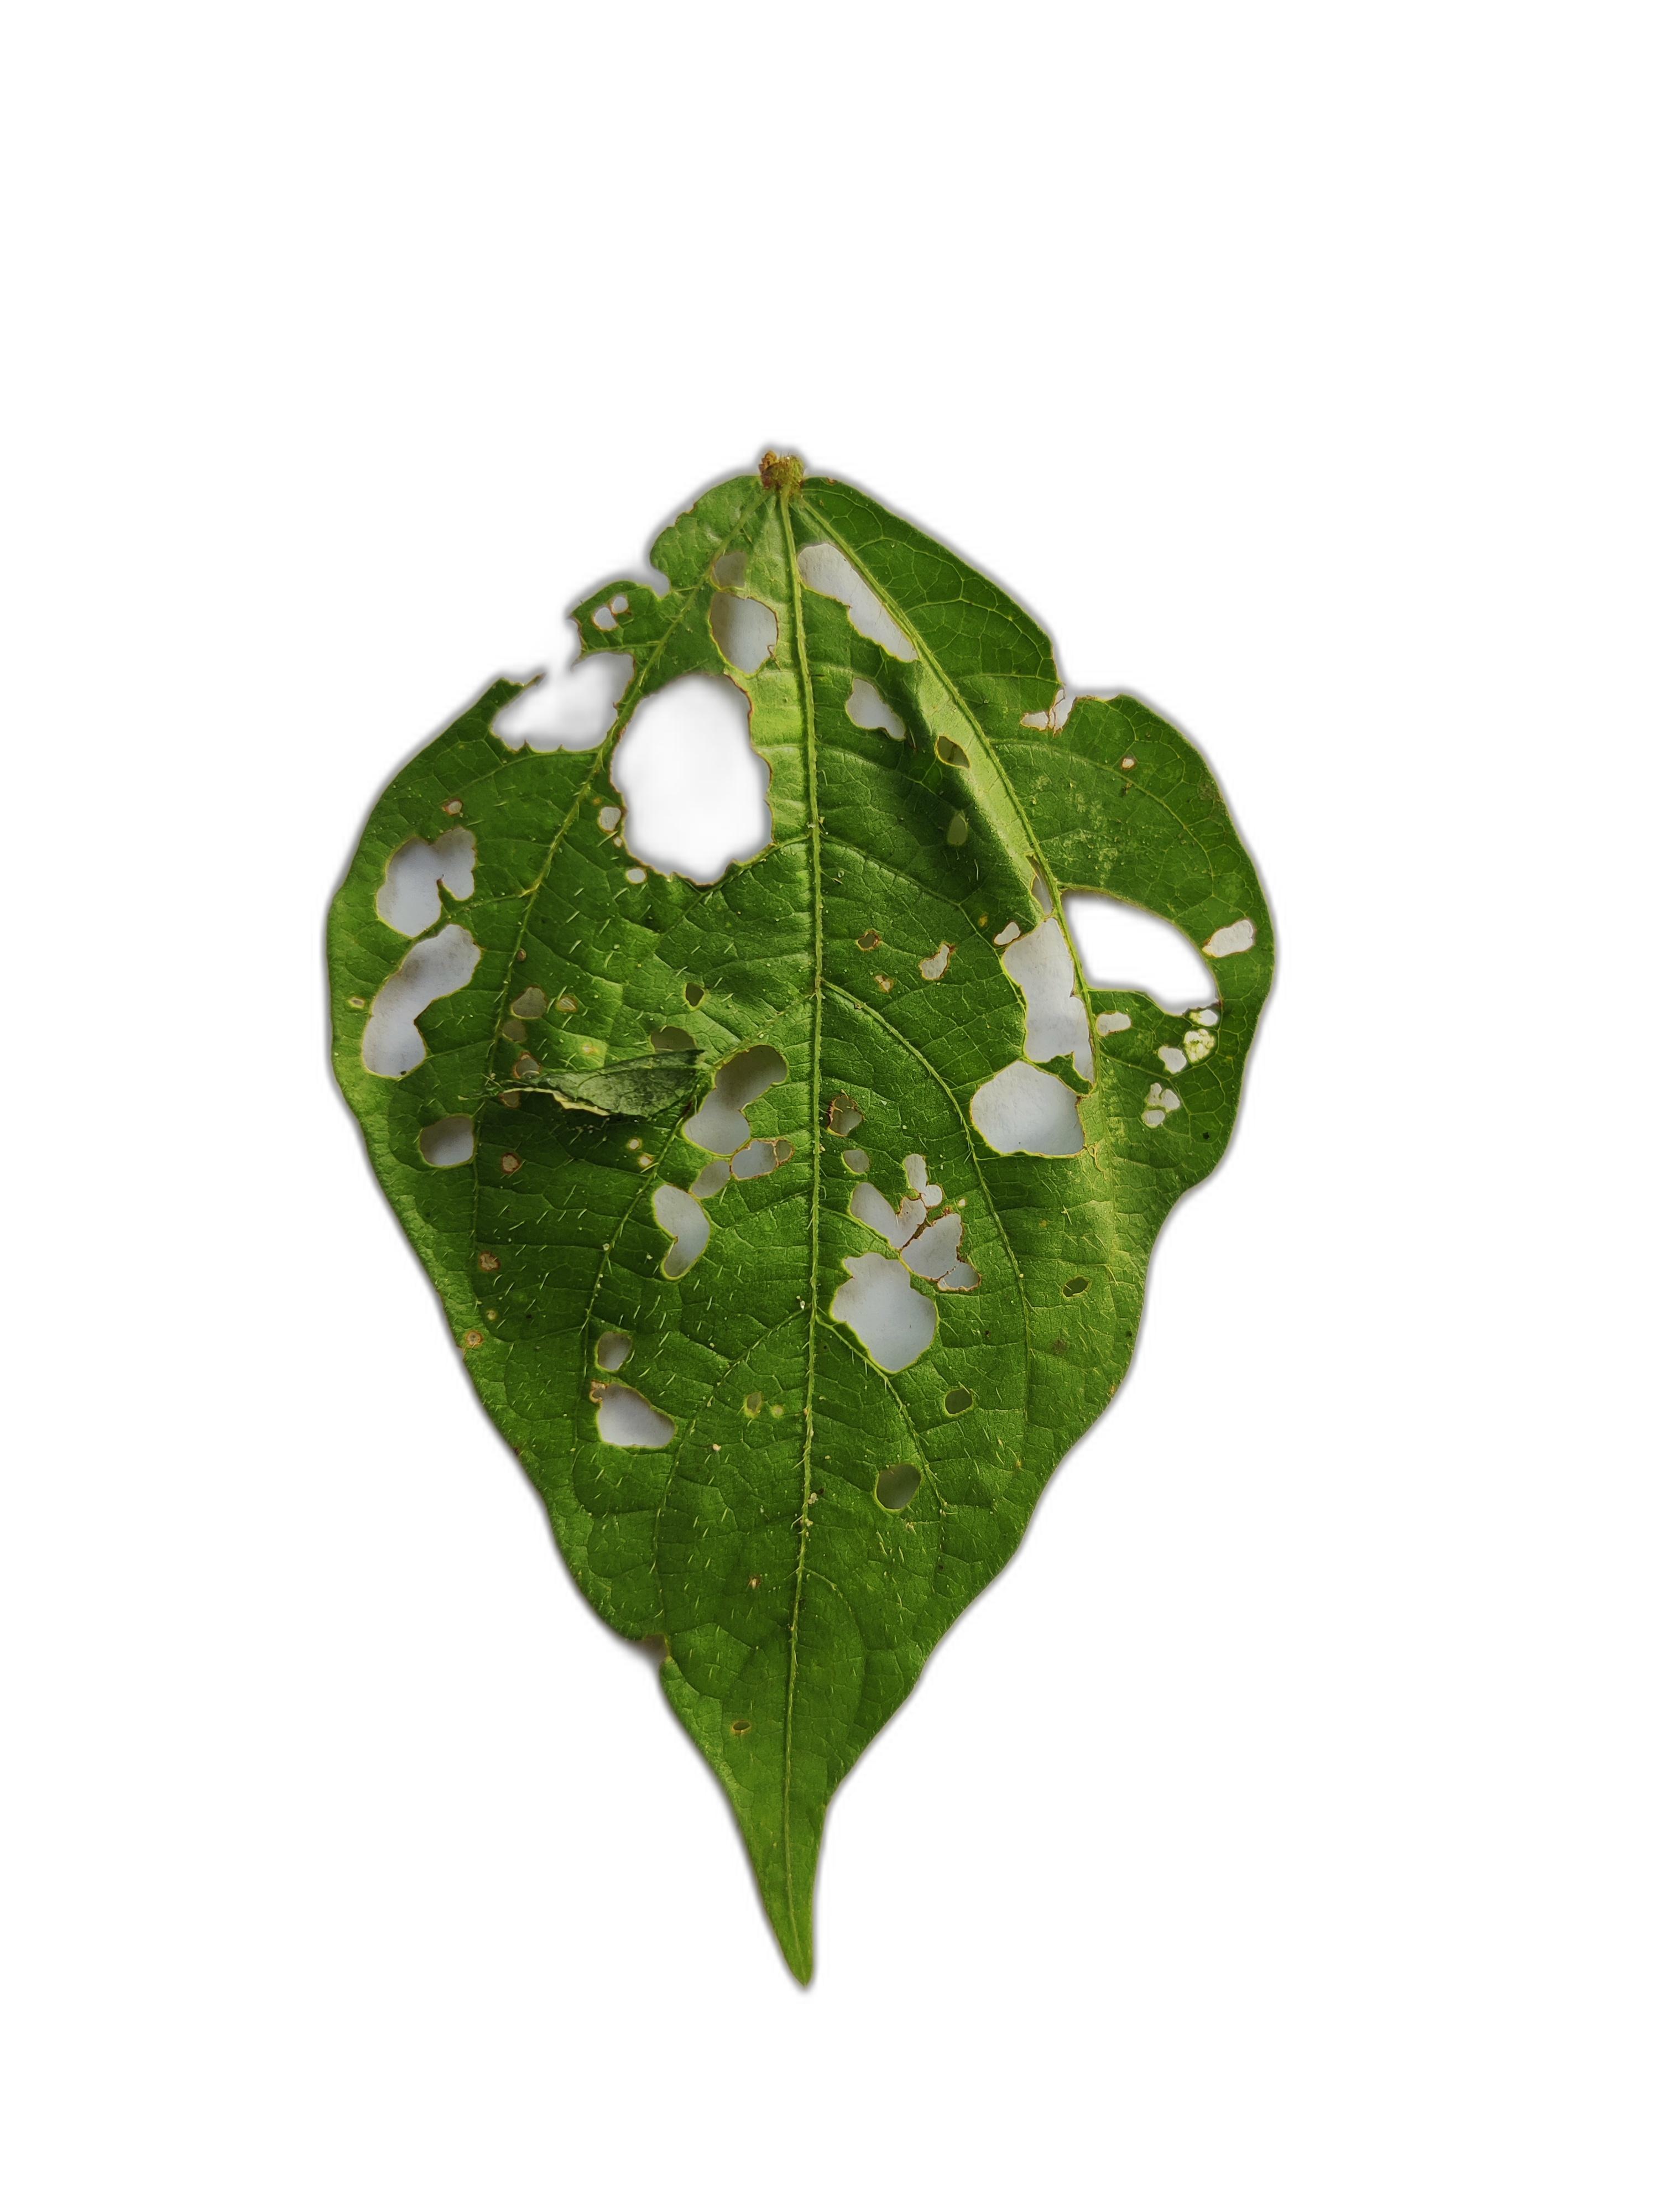
Label: Cercospora leaf spot